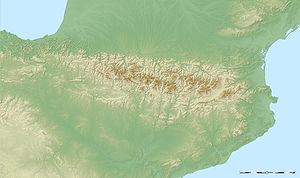
Carte vierge montrant le relief des Pyrénées. UTM projection